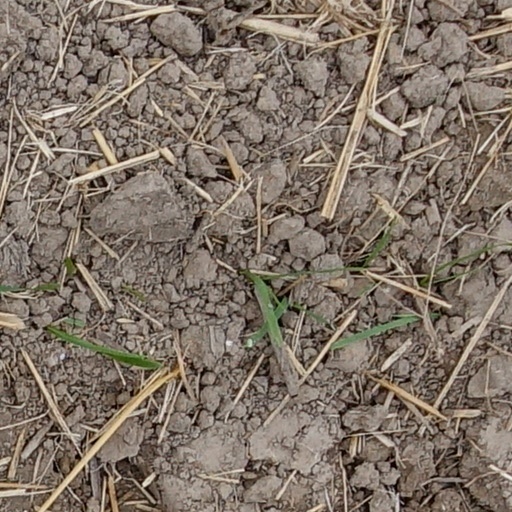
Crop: wheat